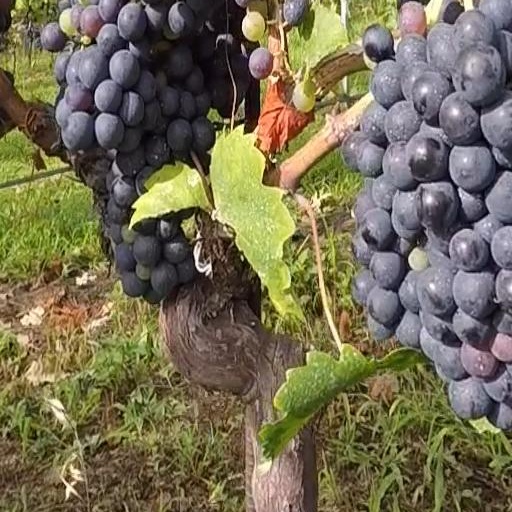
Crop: grape